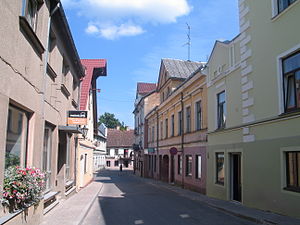
Kandava
Kandava er beliggende i Tukums distrikt i det vestlige Letland og fik byrettigheder i 1917. Før Letlands selvstændighed i 1918 var byen også kendt på sit tyske navn Kandau.